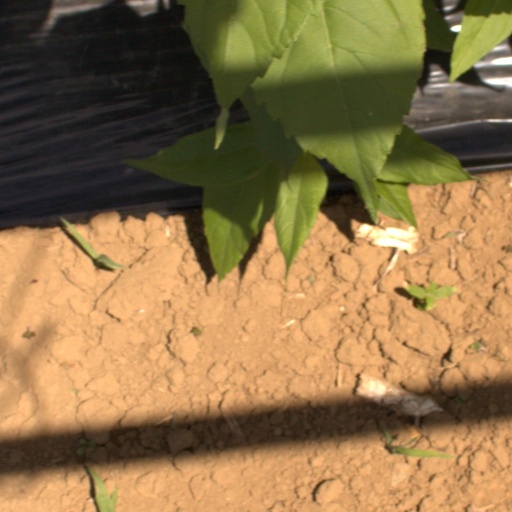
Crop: Jerusalem artichoke